Bracebridge Hall

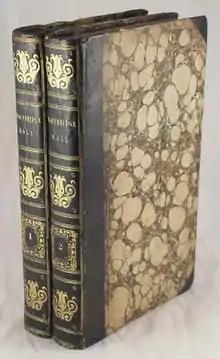
First edition

Bracebridge Hall, or The Humorists, A Medley was written by Washington Irving in 1821, while he lived in England, and published in 1822. This episodic novel was originally published under his pseudonym Geoffrey Crayon.